Beaumont, Kansas

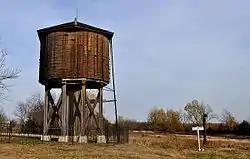
Beaumont Water Tower (2012)

The surrounding area is farmland, settled by ranchers and farmers after the Civil War. Homesteaders from Missouri, Iowa, Tennessee and other eastern states came because of an abundance of cheap land.